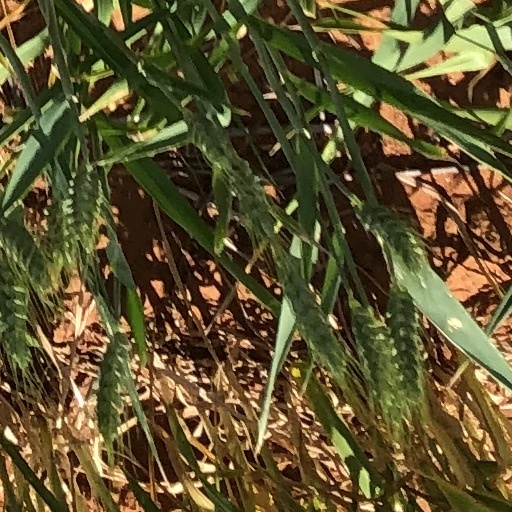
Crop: wheat